Garrett Glaser

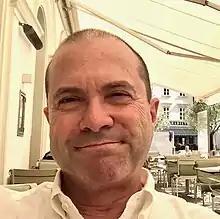

Garrett Glaser is a retired news reporter who was one of the first US television journalists to "come out" publicly as a homosexual.